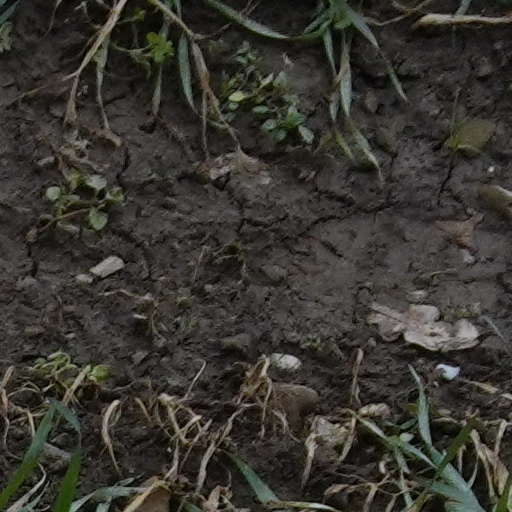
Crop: wheat